Nashik

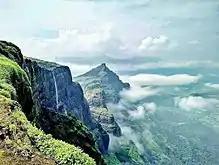
Nashik has lush mountainous terrain

Nashik lies in the northern part of Maharashtra state, at from the mean sea level, which gives it ideal temperature variation, particularly in winters.